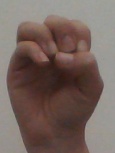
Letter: ha